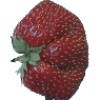
Label: Strawberry Wedge 1